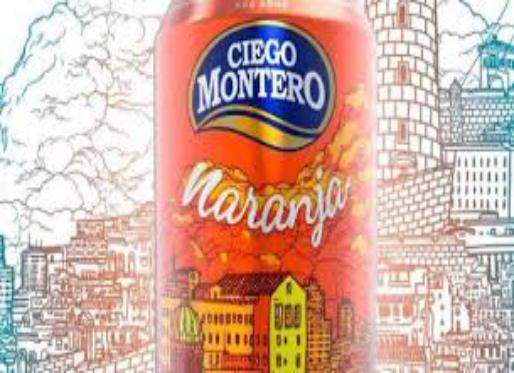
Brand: Ciego Montero
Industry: Food